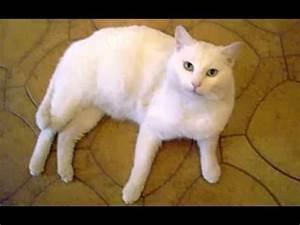
cat